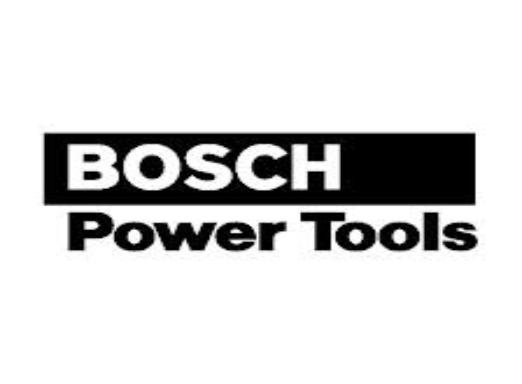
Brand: BOSCH
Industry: Others